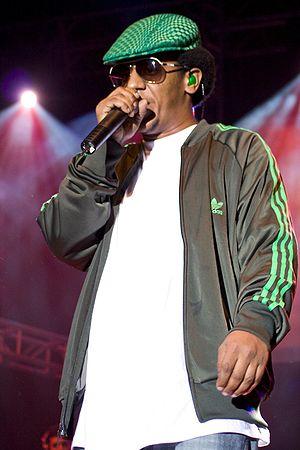
Tegui Carlos Calderón Rosario, né à Santurce le 1ᵉʳ février 1972, plus connu sous son nom de scène Tego Calderón, est un chanteur/rappeur de reggaeton et hip-hop. Il porte aussi le surnom El Abayarde, nom d'une espèce de fourmis qu'on trouve au Porto-Rico.
La liste suivante comprend des musiciens de reggaeton.